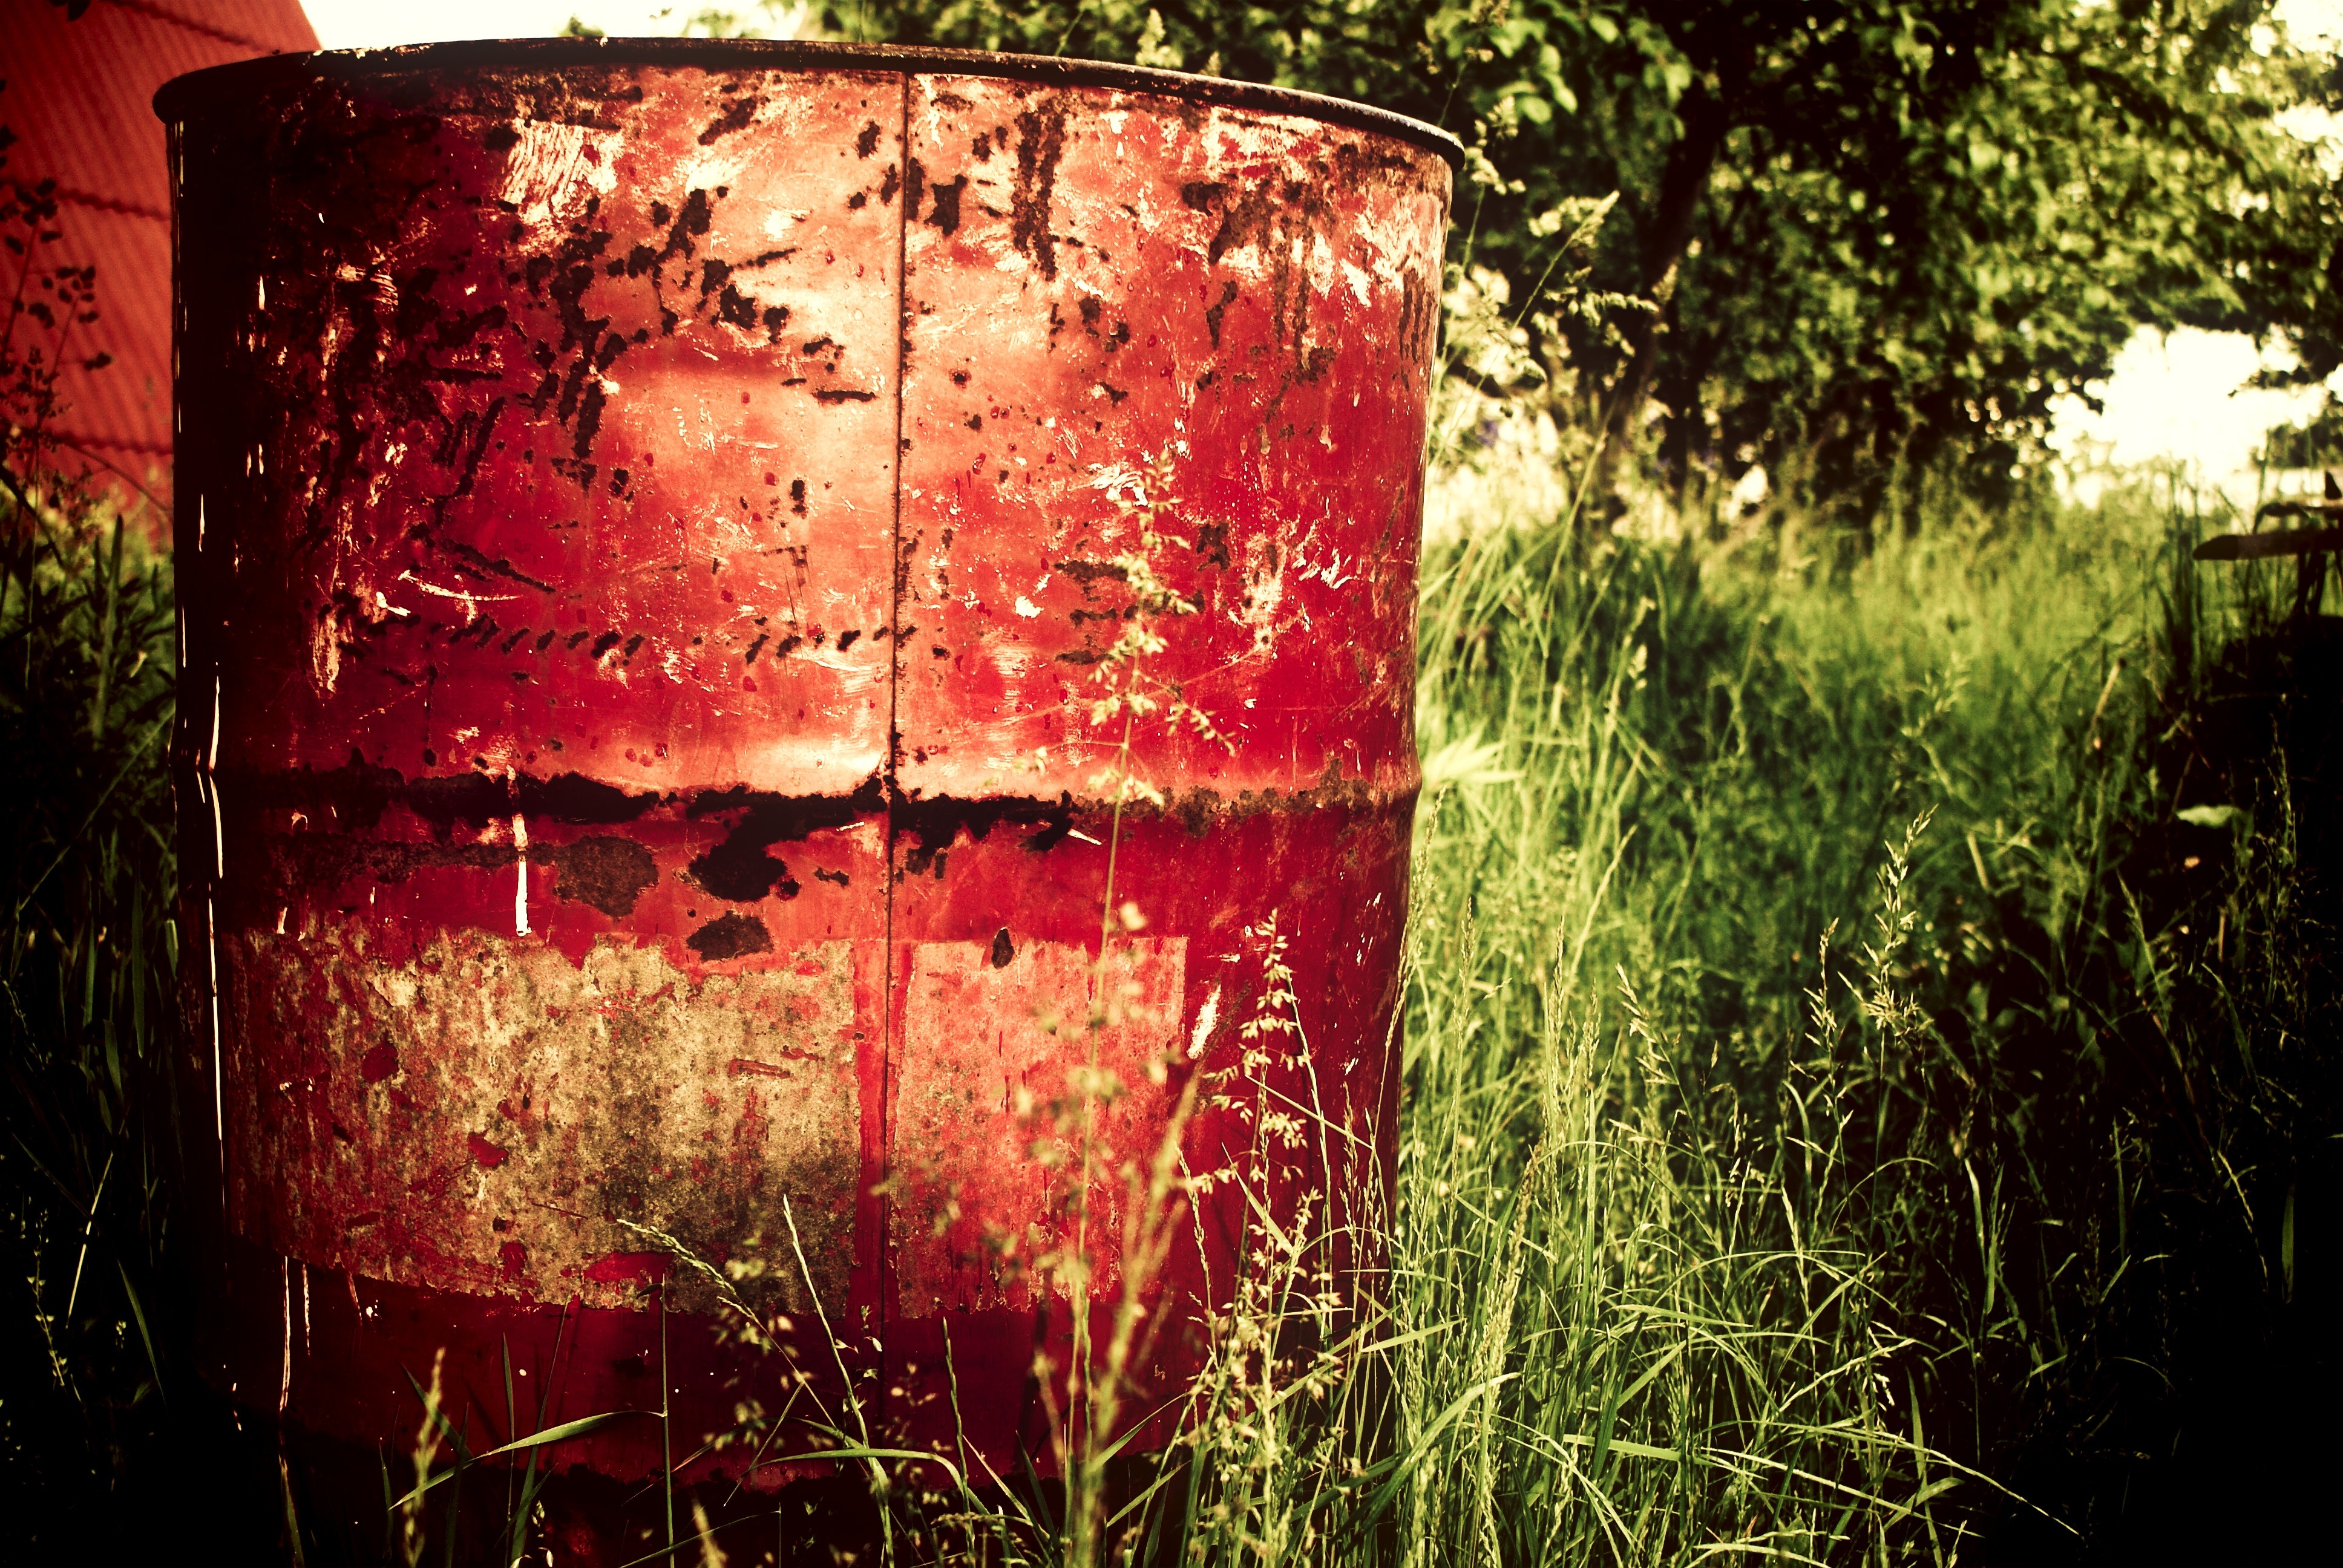
grass, light, flower, environment, rust, green, red, color, autumn, lighting, barrel, container, can, pollution, man made object